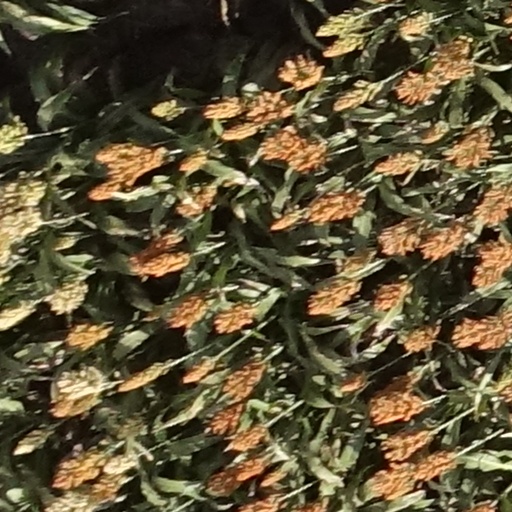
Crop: sorghum